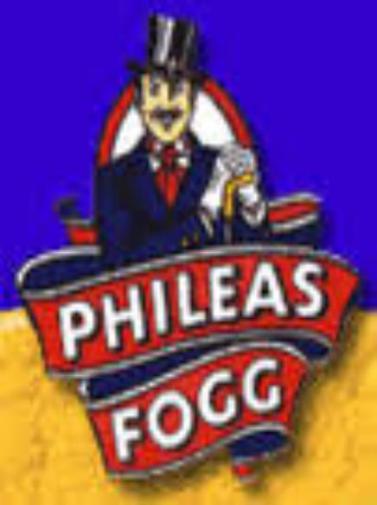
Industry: Food